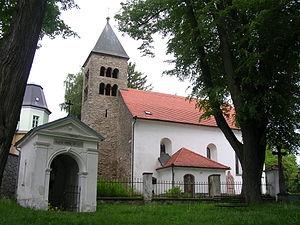
Neustupov est un bourg du district de Benešov, dans la région de Bohême-Centrale, en République tchèque. Sa population s'élevait à 536 habitants en 2020.